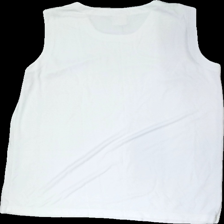
View: back
Type: Top
Category: Ladies
Brand: Not in the list
Brand text on label: LIVA by Danwear
Colors: White
Material: 66% visc, 34% poly
Cut: Regular, C-collar
Size: 46
Stains: Minor
Damage: Stains across the chest area
Damage location: top center
Price range: <50
Recommended usage: Export
Description: White women's top in poor condition.